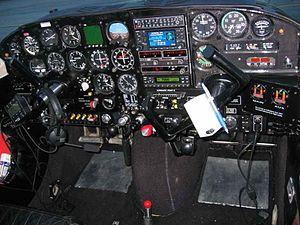
Le PA-24 Comanche monomoteur et le Twin Comanche sont deux des avions les plus mythiques de la marque Piper. Il y a eu cinq variantes successives du Comanche monomoteur et trois modèles pour le Twin.